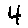
Label: 4